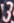
Number: 3